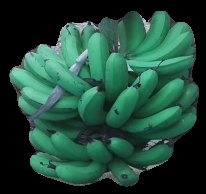
Variety: pachbale
Grade: grade3